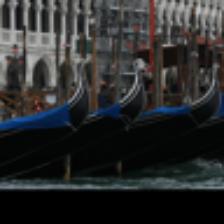
Label: NonHuman